Clarence W. Spicer

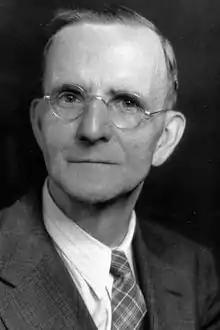
Spicer,

Clarence Winfred Spicer (November 30, 1875 – November 21, 1939) was an American automotive engineer and inventor, best known for the first practical design and use of the universal joint in automotive applications.